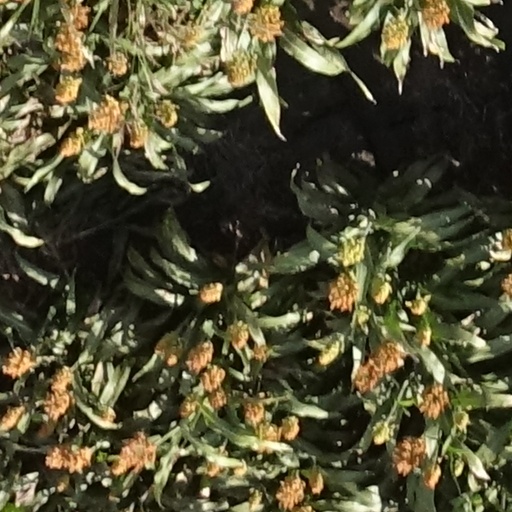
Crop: sorghum